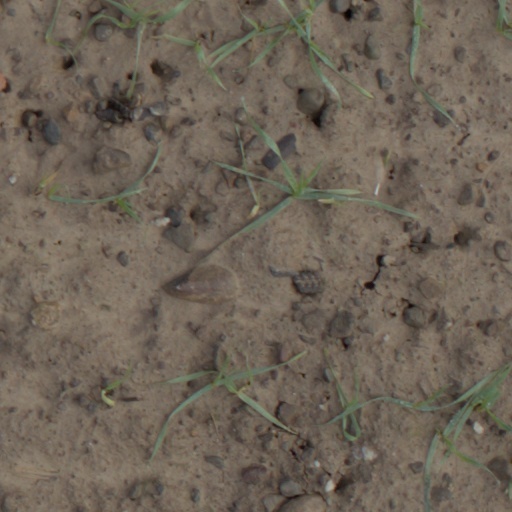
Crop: wheat